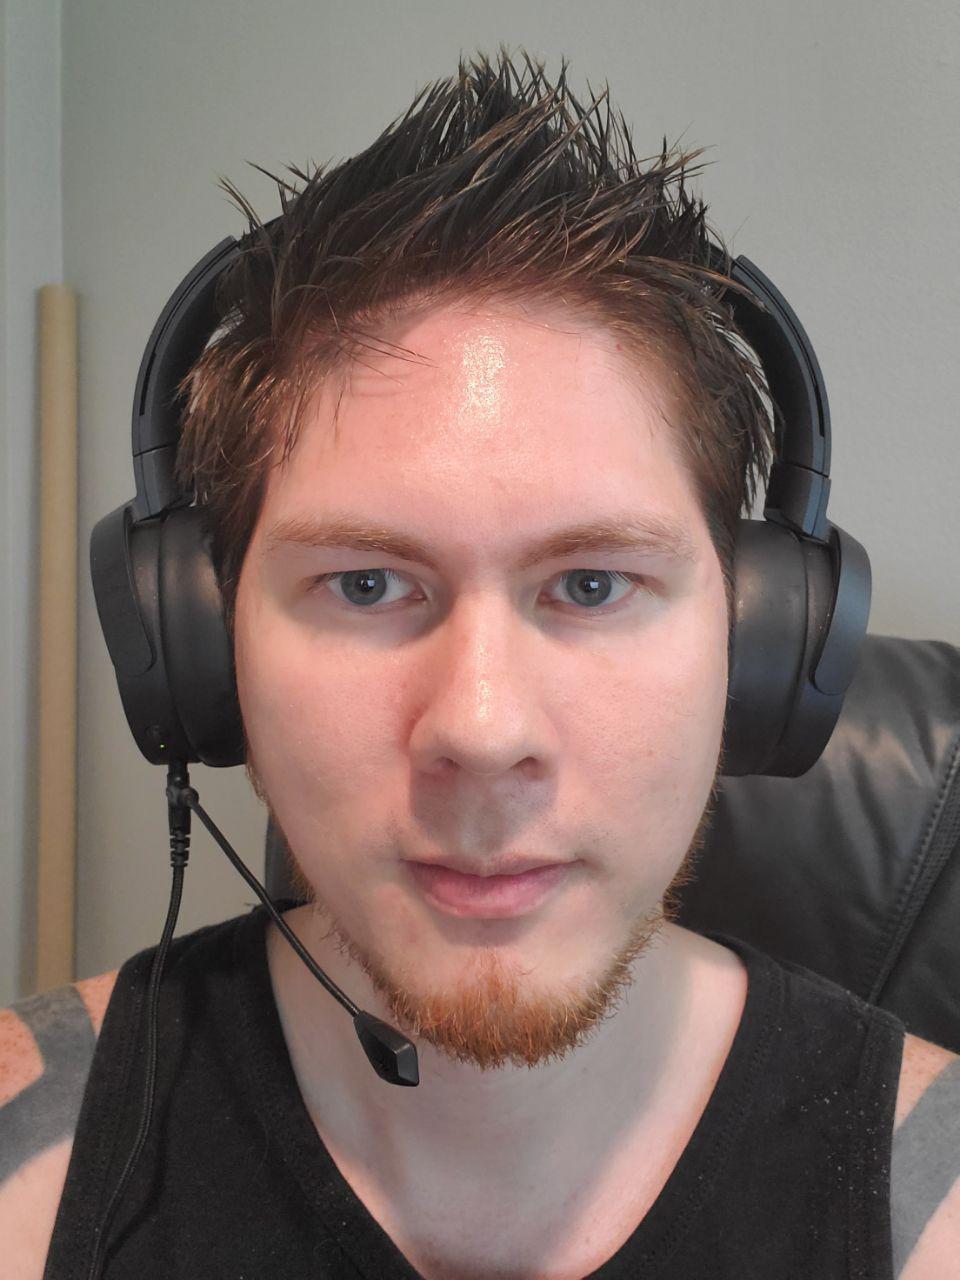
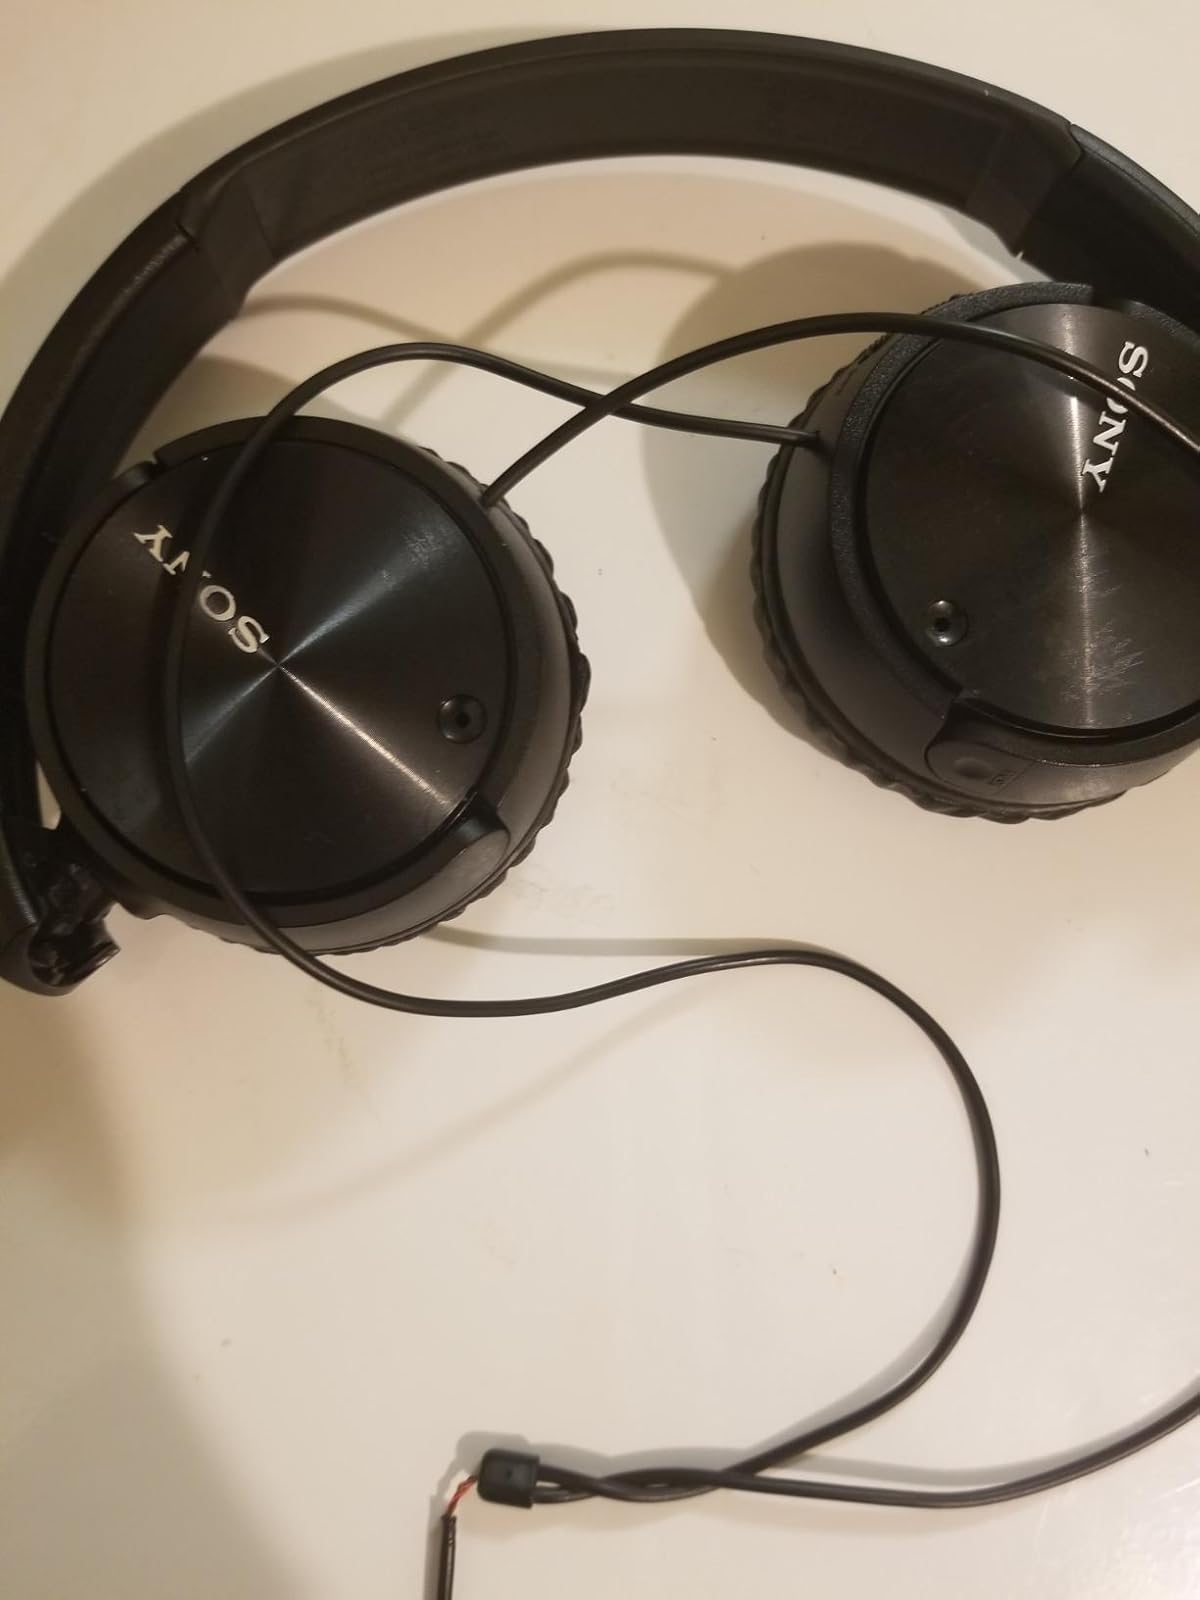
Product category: headphones
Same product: no